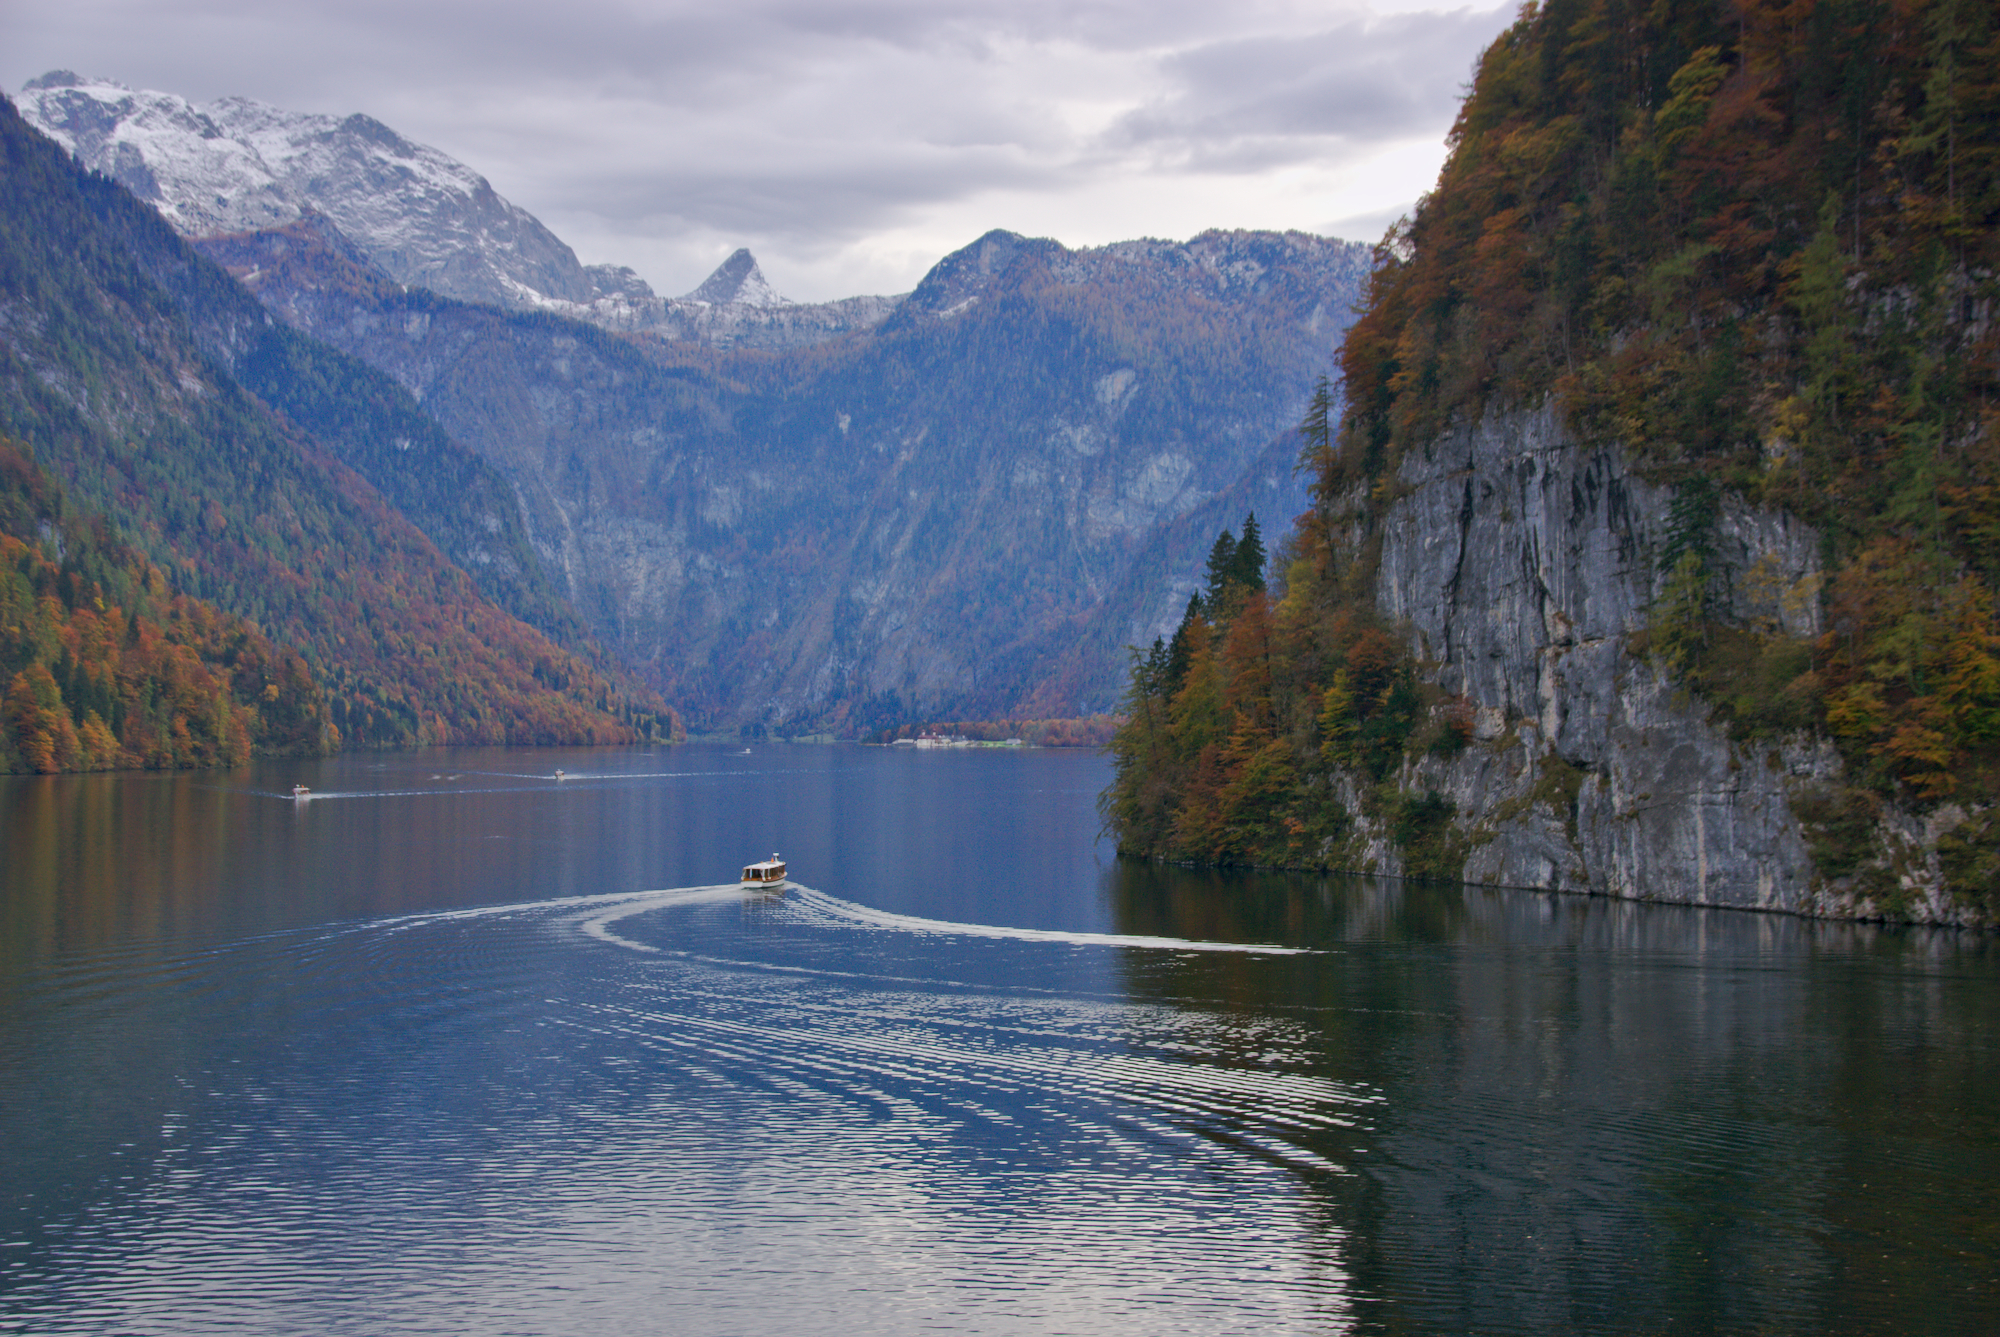
water, nature, wilderness, mountain, boat, lake, river, mountain range, reflection, autumn, fjord, reservoir, body of water, germany, bayern, bavaria, loch, knigssee, landform, geographical feature, glacial landform